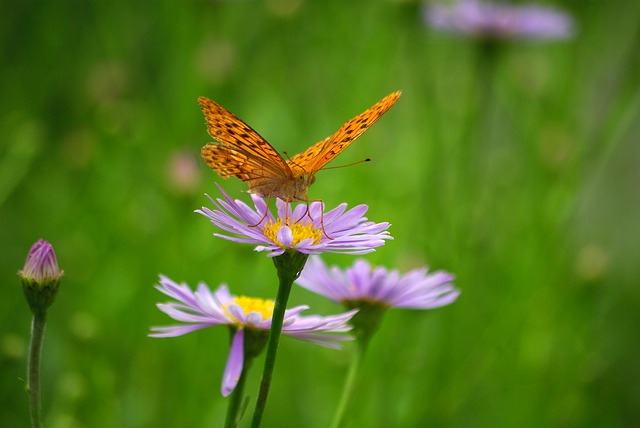
Label: butterfly